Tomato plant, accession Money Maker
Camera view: tilt-top (135 deg); turntable rotation: 30 degrees
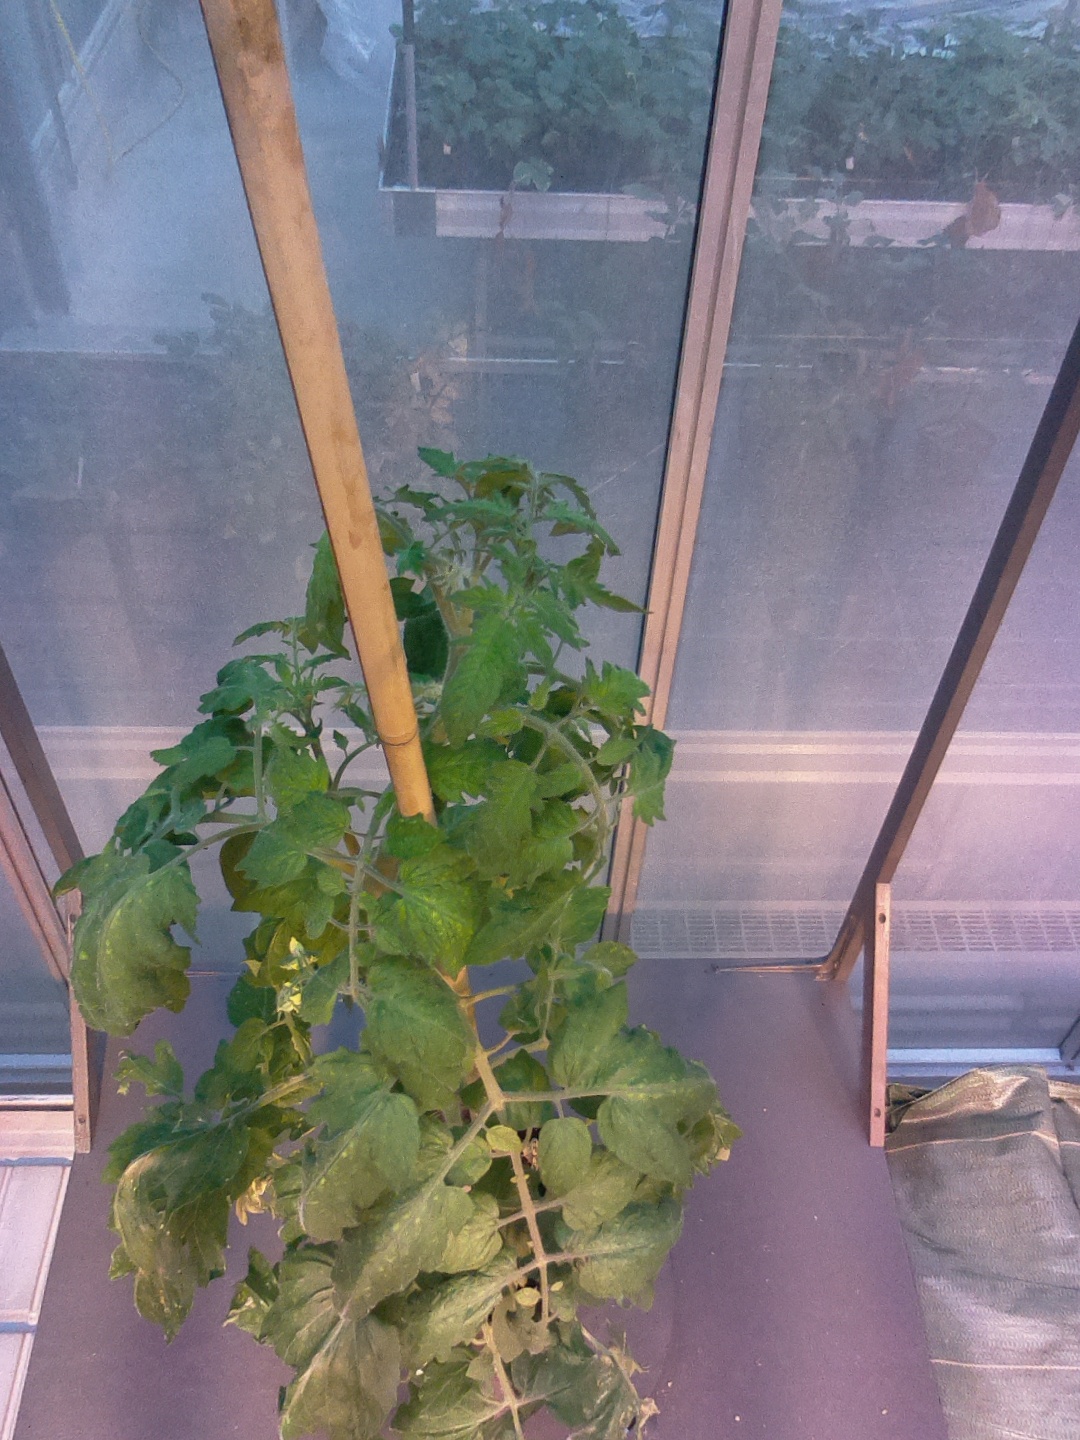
BBCH growth stage 70: Fruits at the main stem or branches visibles